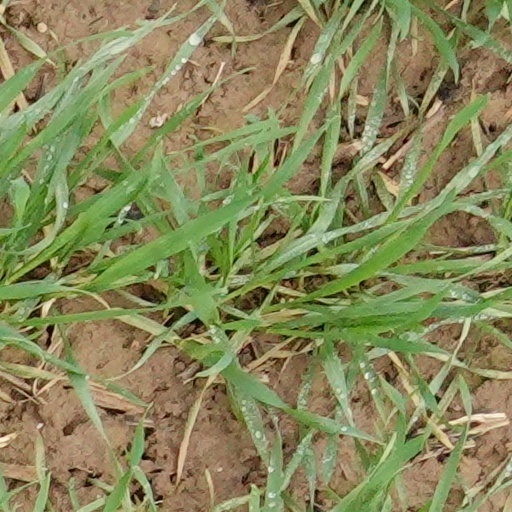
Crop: wheat